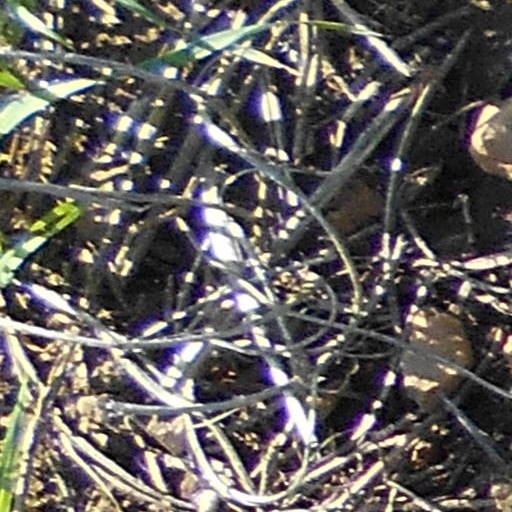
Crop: wheat